Canine reproduction

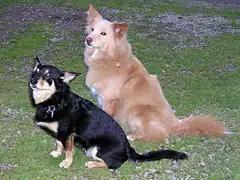
These littermates were born to an Australian Shepherd mother.

An artificial vagina is prepared, which is a conical thin latex sleeve ending in a sterile collection tube. The inside of the latex sleeve is lightly lubricated. The male is allowed to sniff a female in estrus. Experienced studs cooperate readily in the process. New studs often require encouragement in the form of manual stimulation. Generally the male will mount the female, and the collector quickly directs the male's penis into the latex sleeve. The male ejaculates and the semen is collected in the tube. The semen is then drawn up into a long thin pipette.